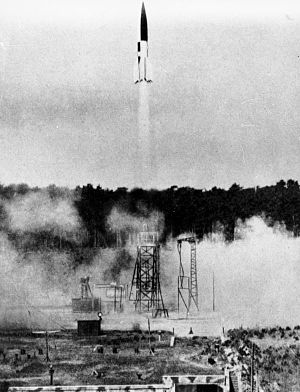
Prüfstand VII
Affyring af en V2-raket fra Prüfstand VII (1943)
Prüfstand VII „Vergeltungswaffe 2“) (Gengældesvåben 2).